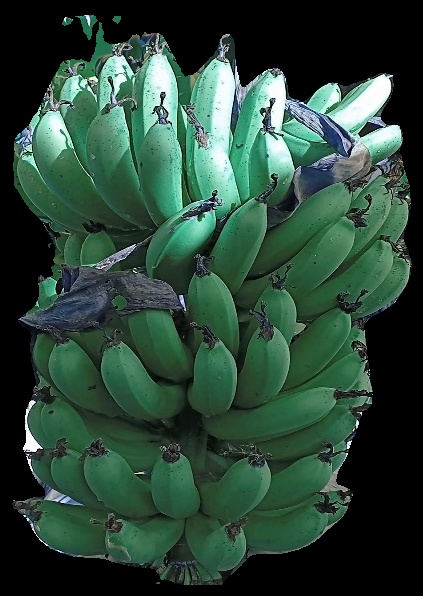
Variety: pachbale
Grade: grade1